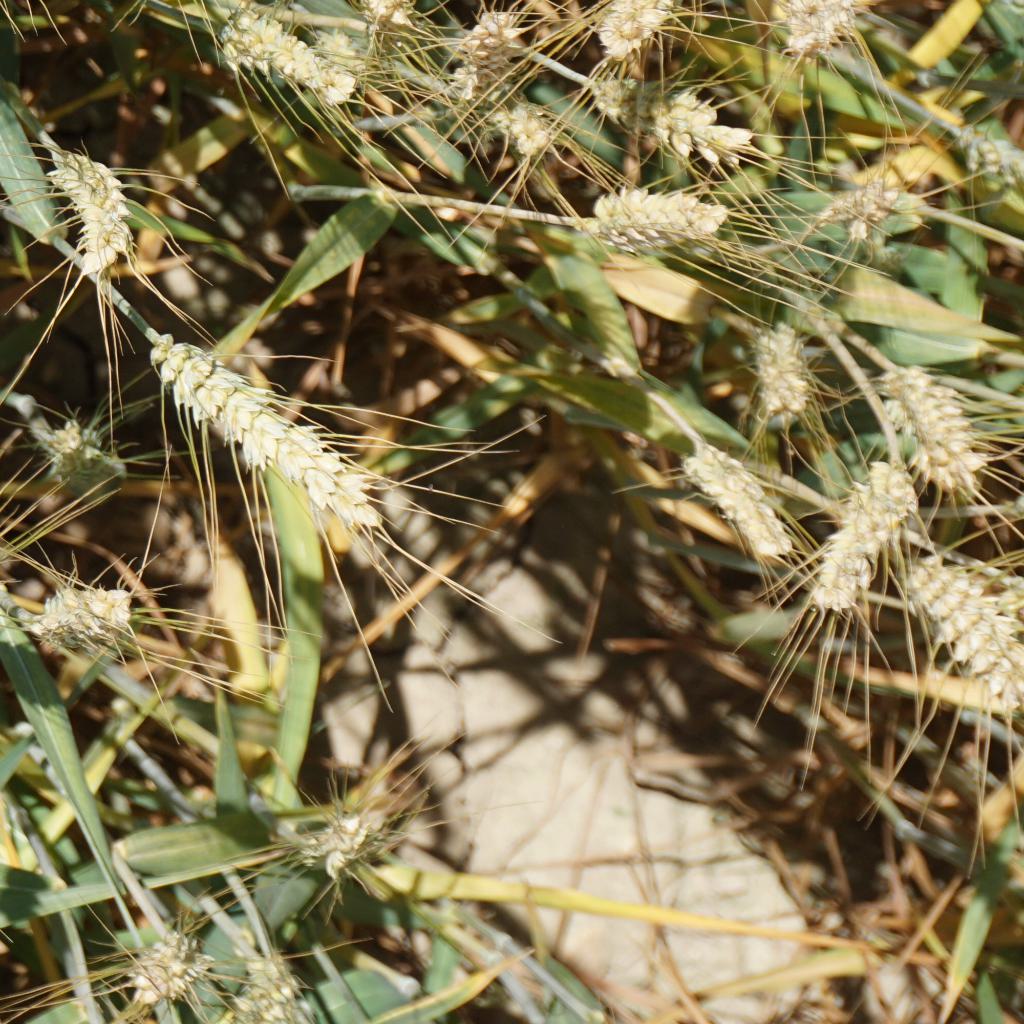
Country: France
Location: Gréoux
Wheat development stage: Filling - Ripening